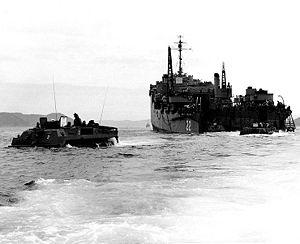
Les Royal Marines est un service constituant de la Royal Navy. Il est considéré comme l'infanterie de marine du Royaume-Uni et spécialisé dans les opérations militaires amphibies.